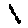
Label: 1